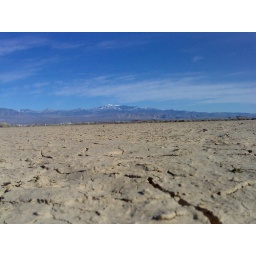
dry lake bed in Pahrump, looking at Mount Charleston